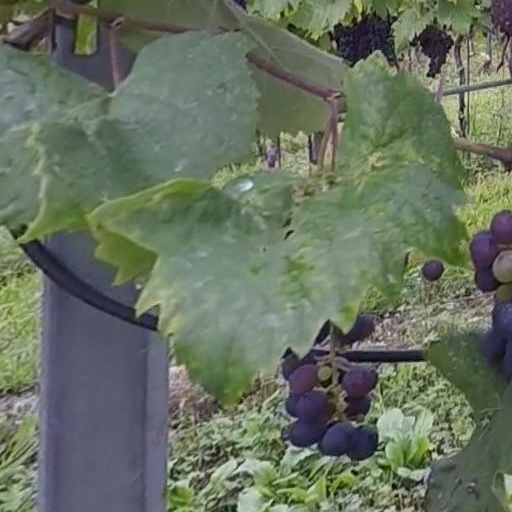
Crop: grape